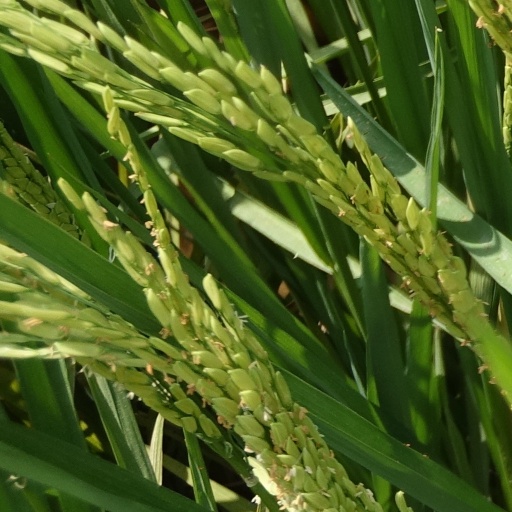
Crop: rice